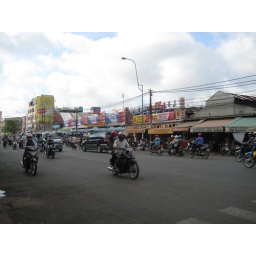
cho van troi, the market by my house